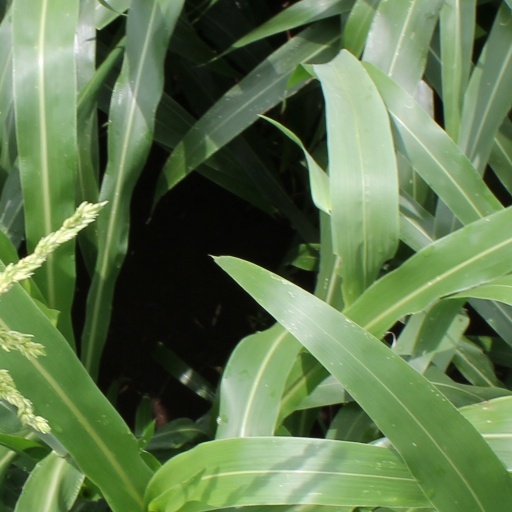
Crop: sorghum